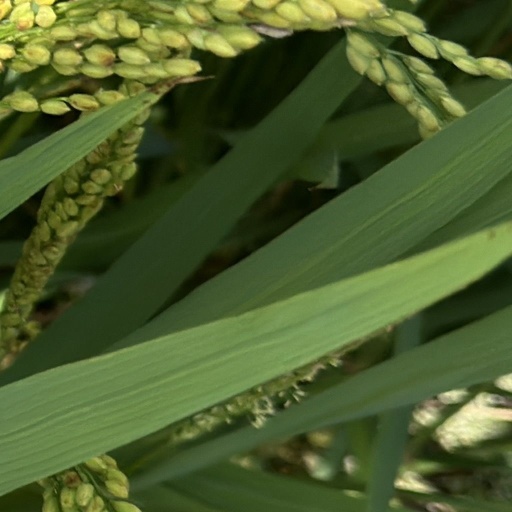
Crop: rice